Battle of Battle Mountain

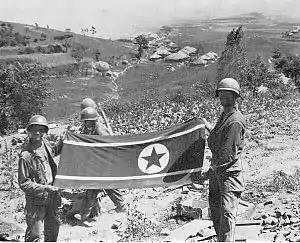
Troops of the US 35th Infantry display a North Korean flag captured along the Nam River. The North Koreans aimed their September offensives at positions in Haman and the Nam River, though limited fighting at Battle Mountain continued

Opposing the US 24th Infantry at Battle Mountain was the KPA 6th Division, which had been engaging Task Force Kean since August 5. The division, which had originally numbered 10,000, had suffered 4,000 casualties thus far fighting at the Pusan Perimeter. However it brought in 3,100 South Koreans forcibly conscripted from neighboring towns to replenish its ranks. The South Koreans fought as ordered, though the KPA dispatched rearguard soldiers with them to shoot any who attempted to desert, defect, or surrender.